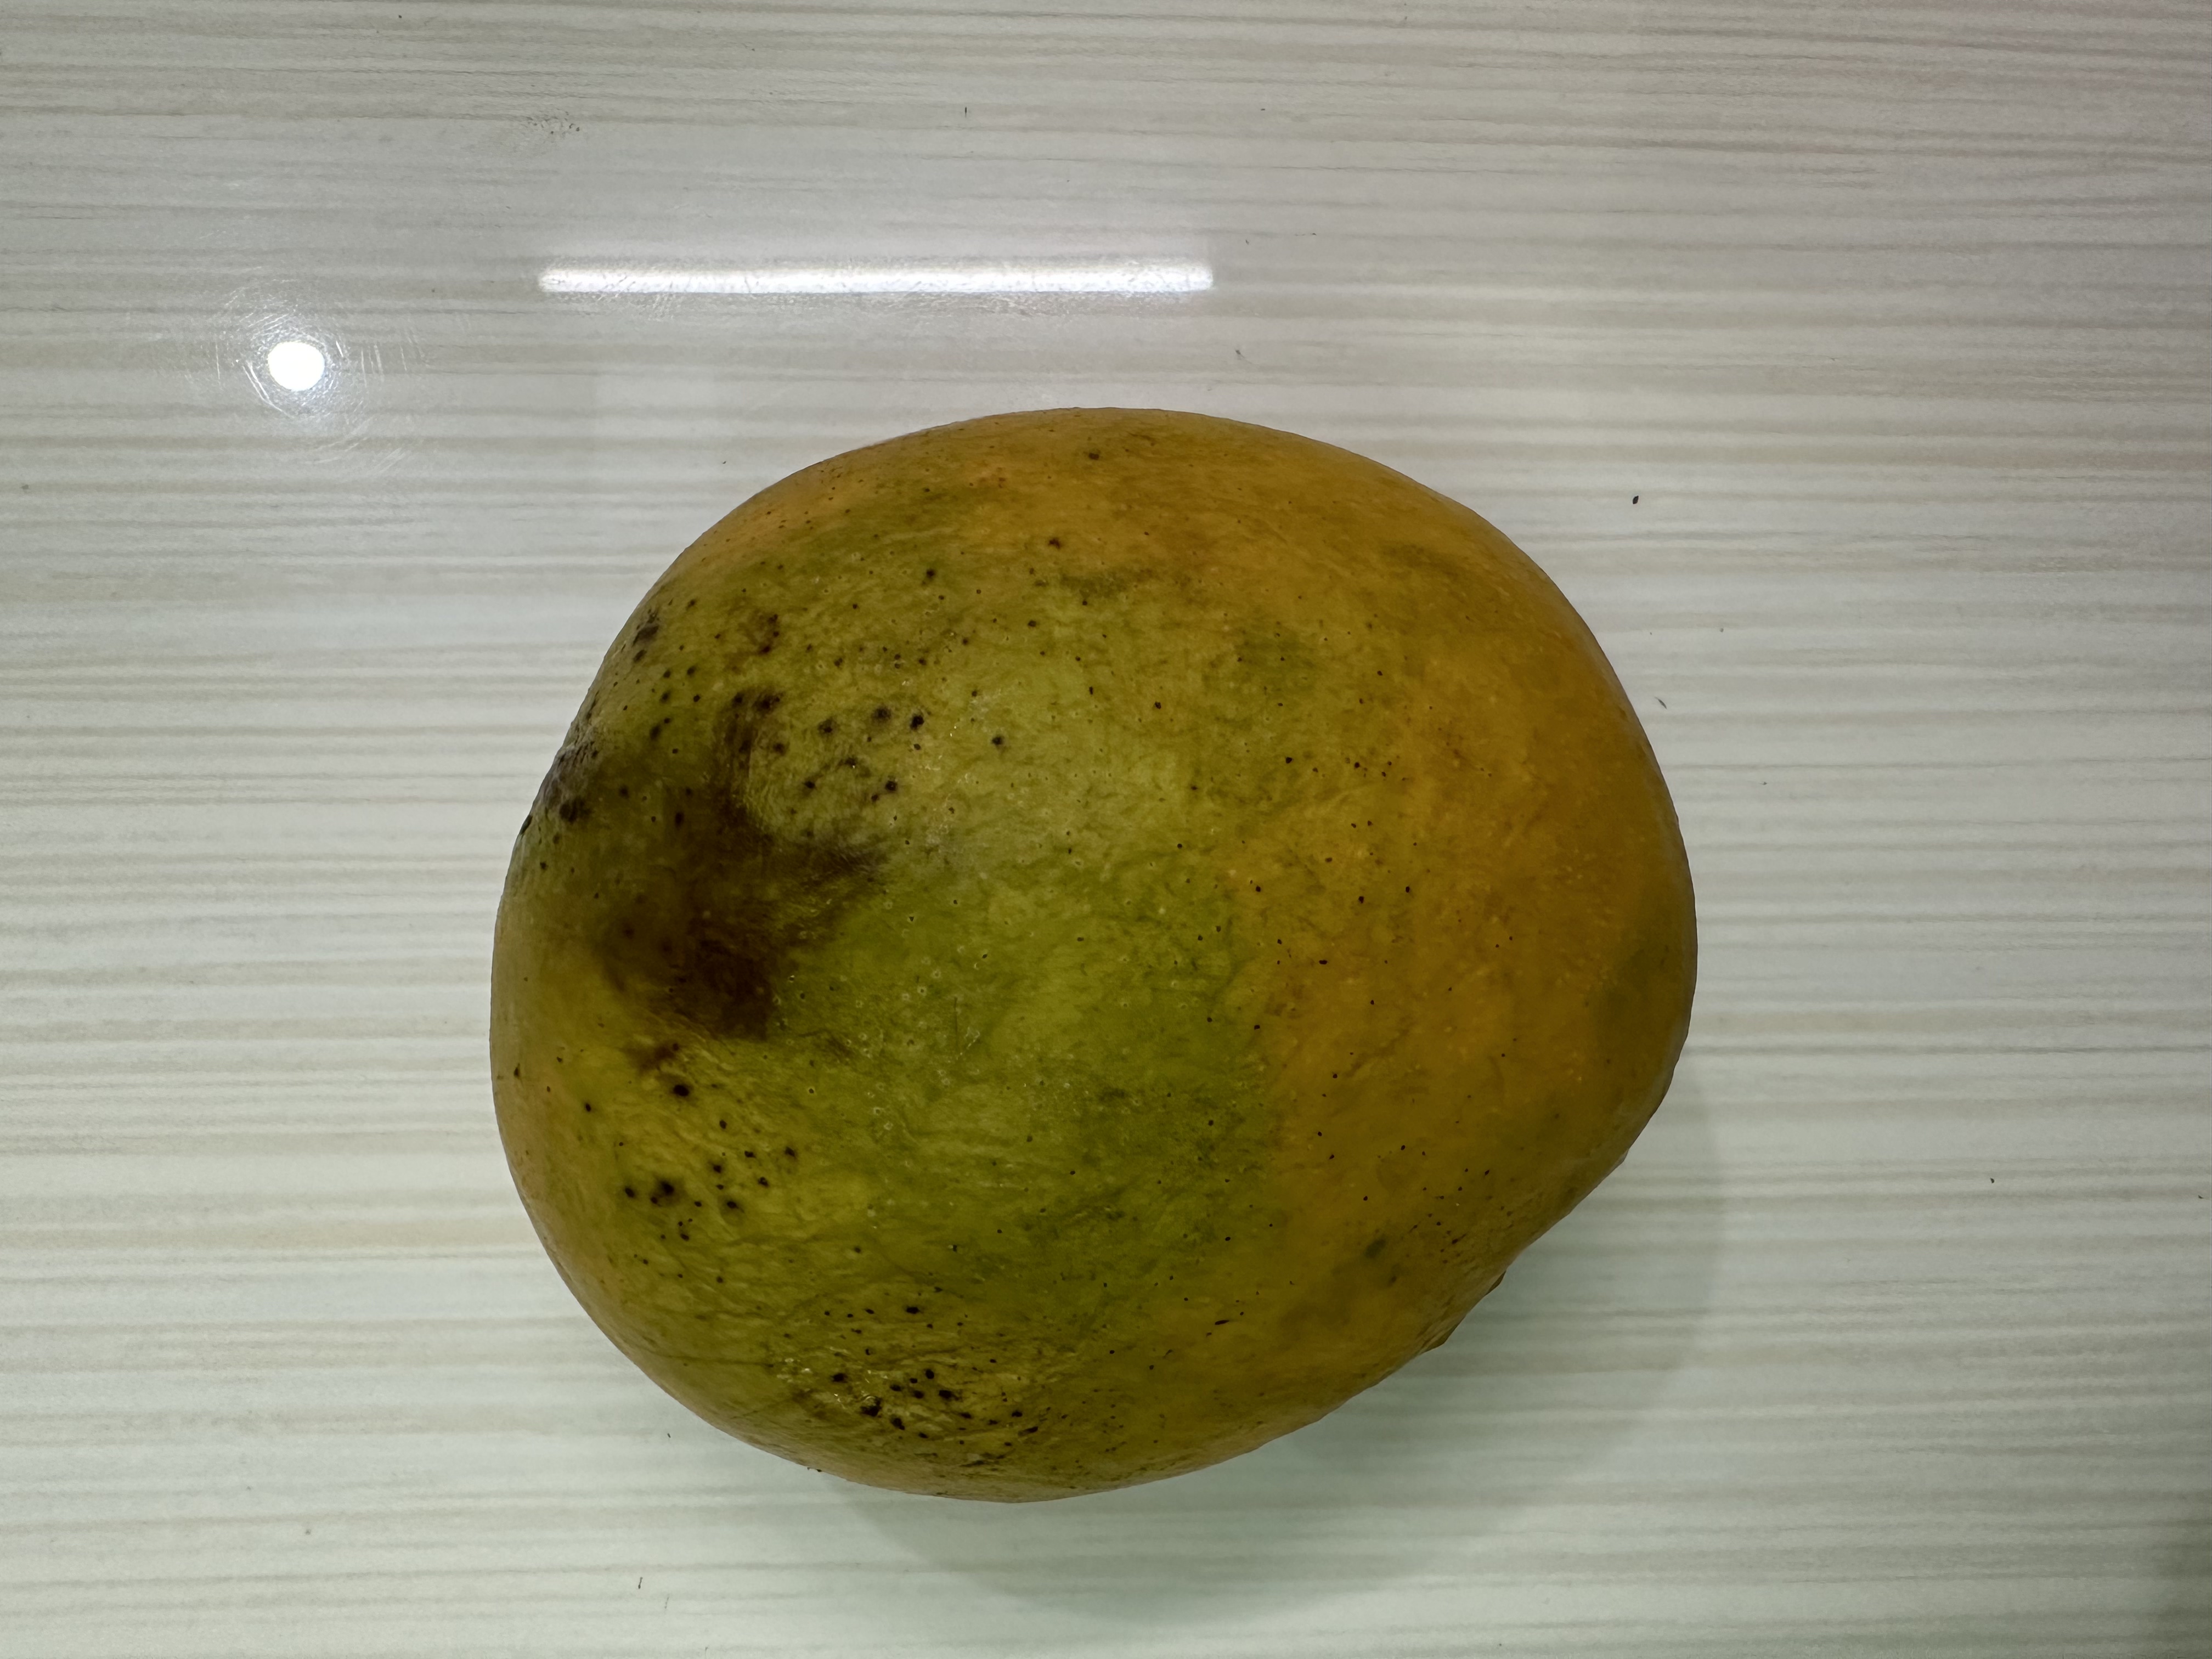
Mango variety: Bari-4